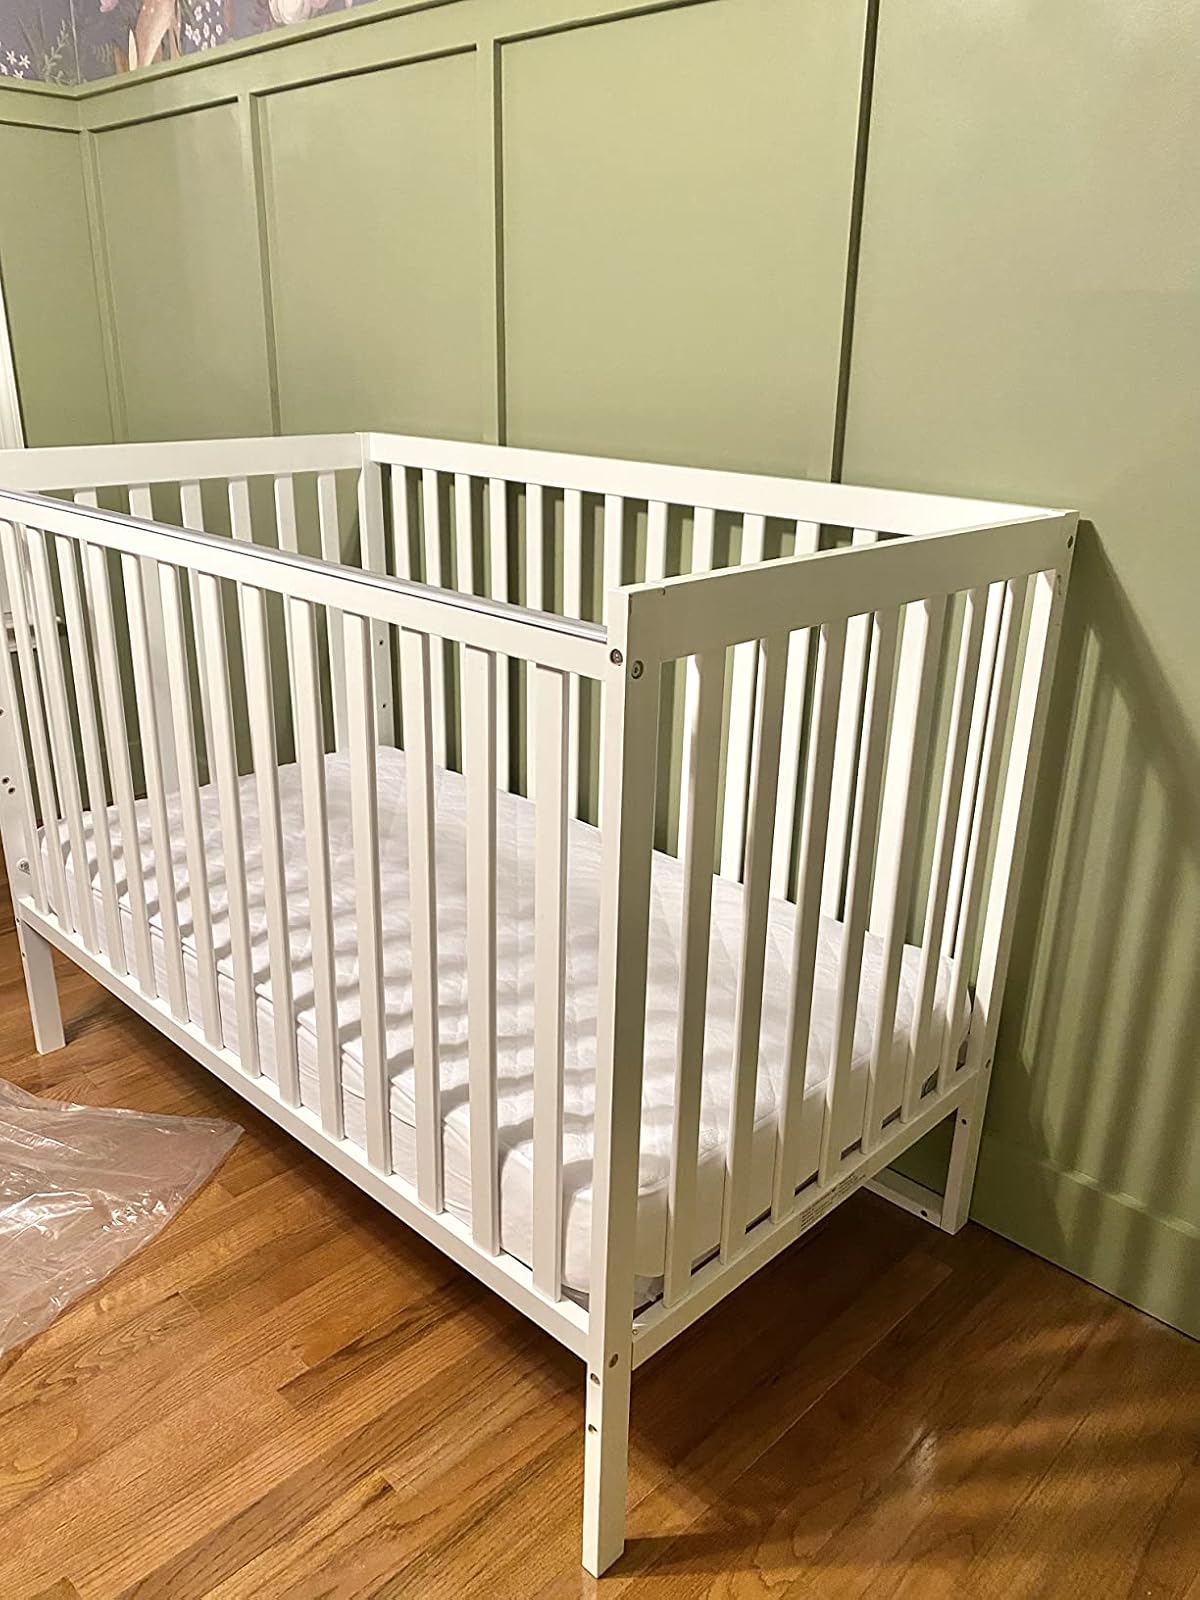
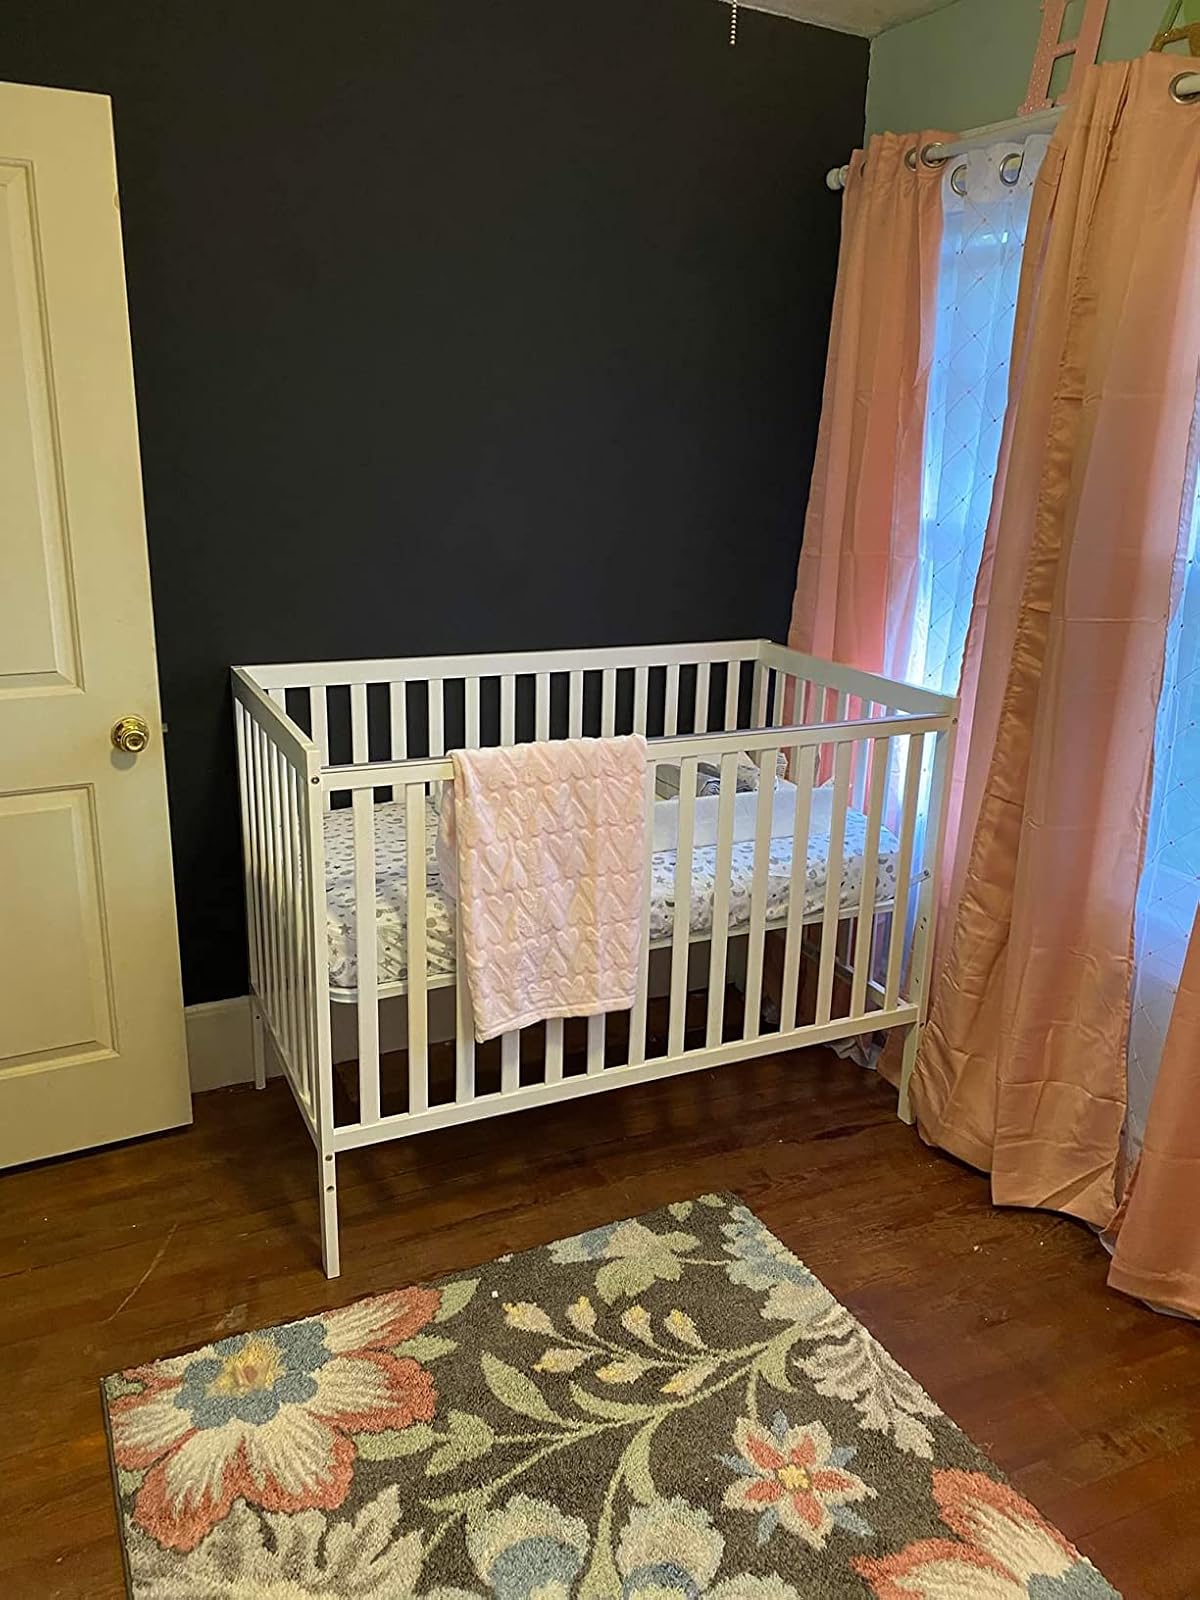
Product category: products_crib
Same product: yes